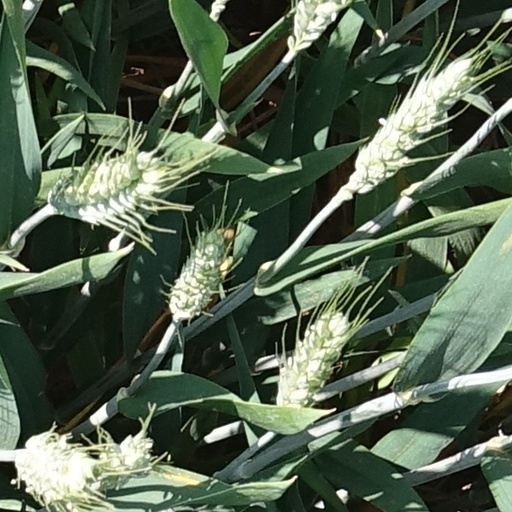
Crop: wheat